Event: Nepal Earthquake
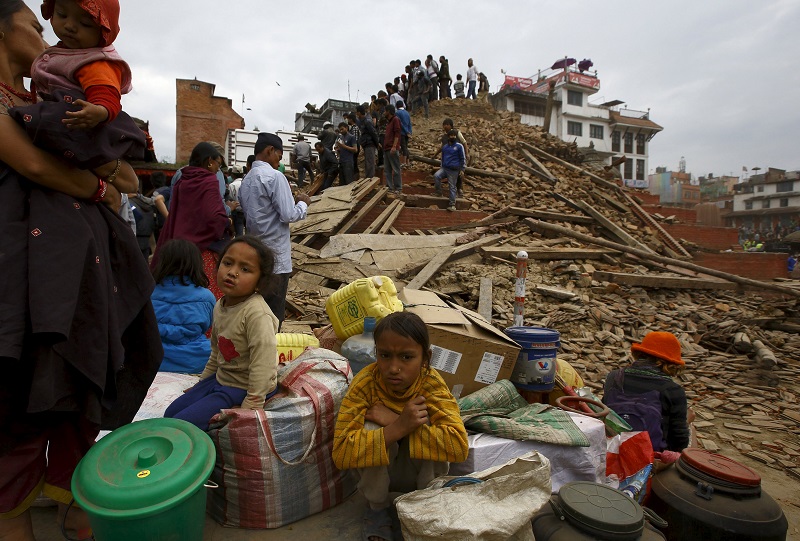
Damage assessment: damage